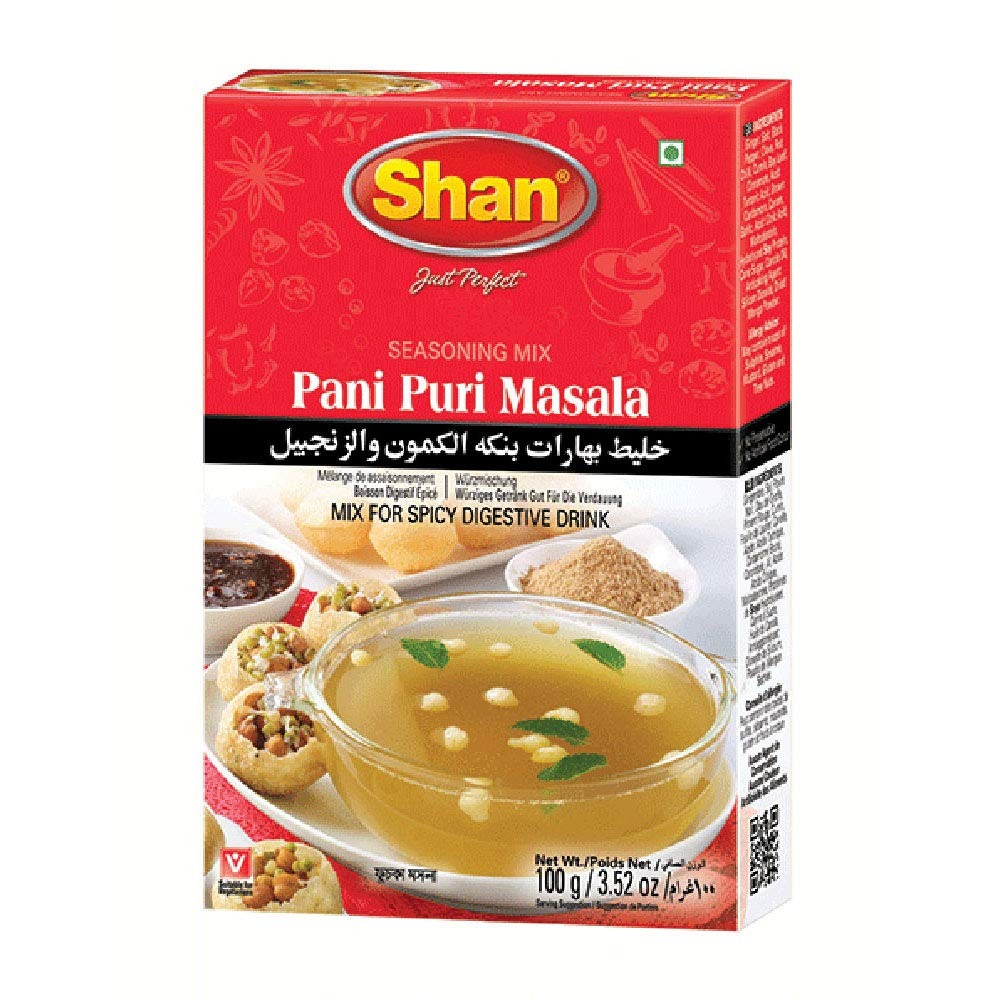
Item Name: Shan Pani Puri Seasoning Mix 3.52 oz (100g) - Spice Powder for Spicy Digestive Drink - Suitable for Vegetarians - Airtight Bag in a Box
Bullet Point 1: Shan Pani Puri Masala for Spicy Digestive Drink
Bullet Point 2: Authentic restaurant quality.
Bullet Point 3: Simply add water or juice.
Bullet Point 4: No Preservatives or Artificial Colors Simply add fresh
Bullet Point 5: All Shan products are carefully packaged under the most hygienic conditions according to international quality standard.
Product Description: <p>Shan Foods was a small company established in 1981. Soon it gained popularity and now we have a presence in 65 countries across 5 continents. All our products are carefully packaged under the most hygienic conditions according to international quality standard. All products of Shan Foods are ISO 9001:2015.</p><p>Shan Foods is committed to make your life easy in the kitchen and at the same time delighting your taste buds. We are the pioneer of ready to make masala packets. We are continuously working hard to ensure you can serve authentic Pakistani/Indian food to your loved ones. Each recipe is tailored to ensure a delicious taste through our special herbs seasoning and spices. </p><p>Shan Pani Puri has a perfect blend of rich and aromatic spices to help you rejoice the authentic traditional taste .</p><p>Steps of Cooking :</p><p>A recipe and preparation instructions found on the back of package.</p>
Value: 3.52
Unit: Ounce

Price: 6.99